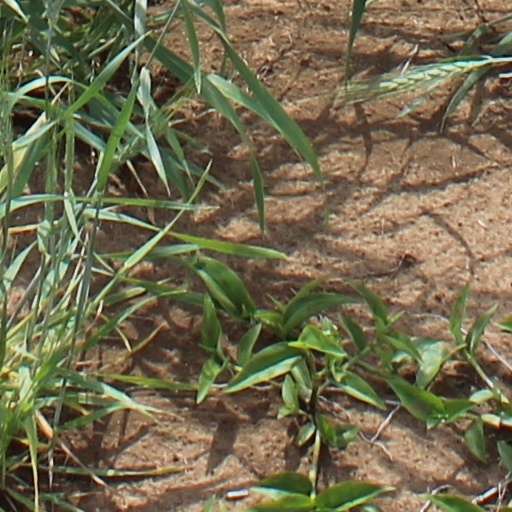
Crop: wheat